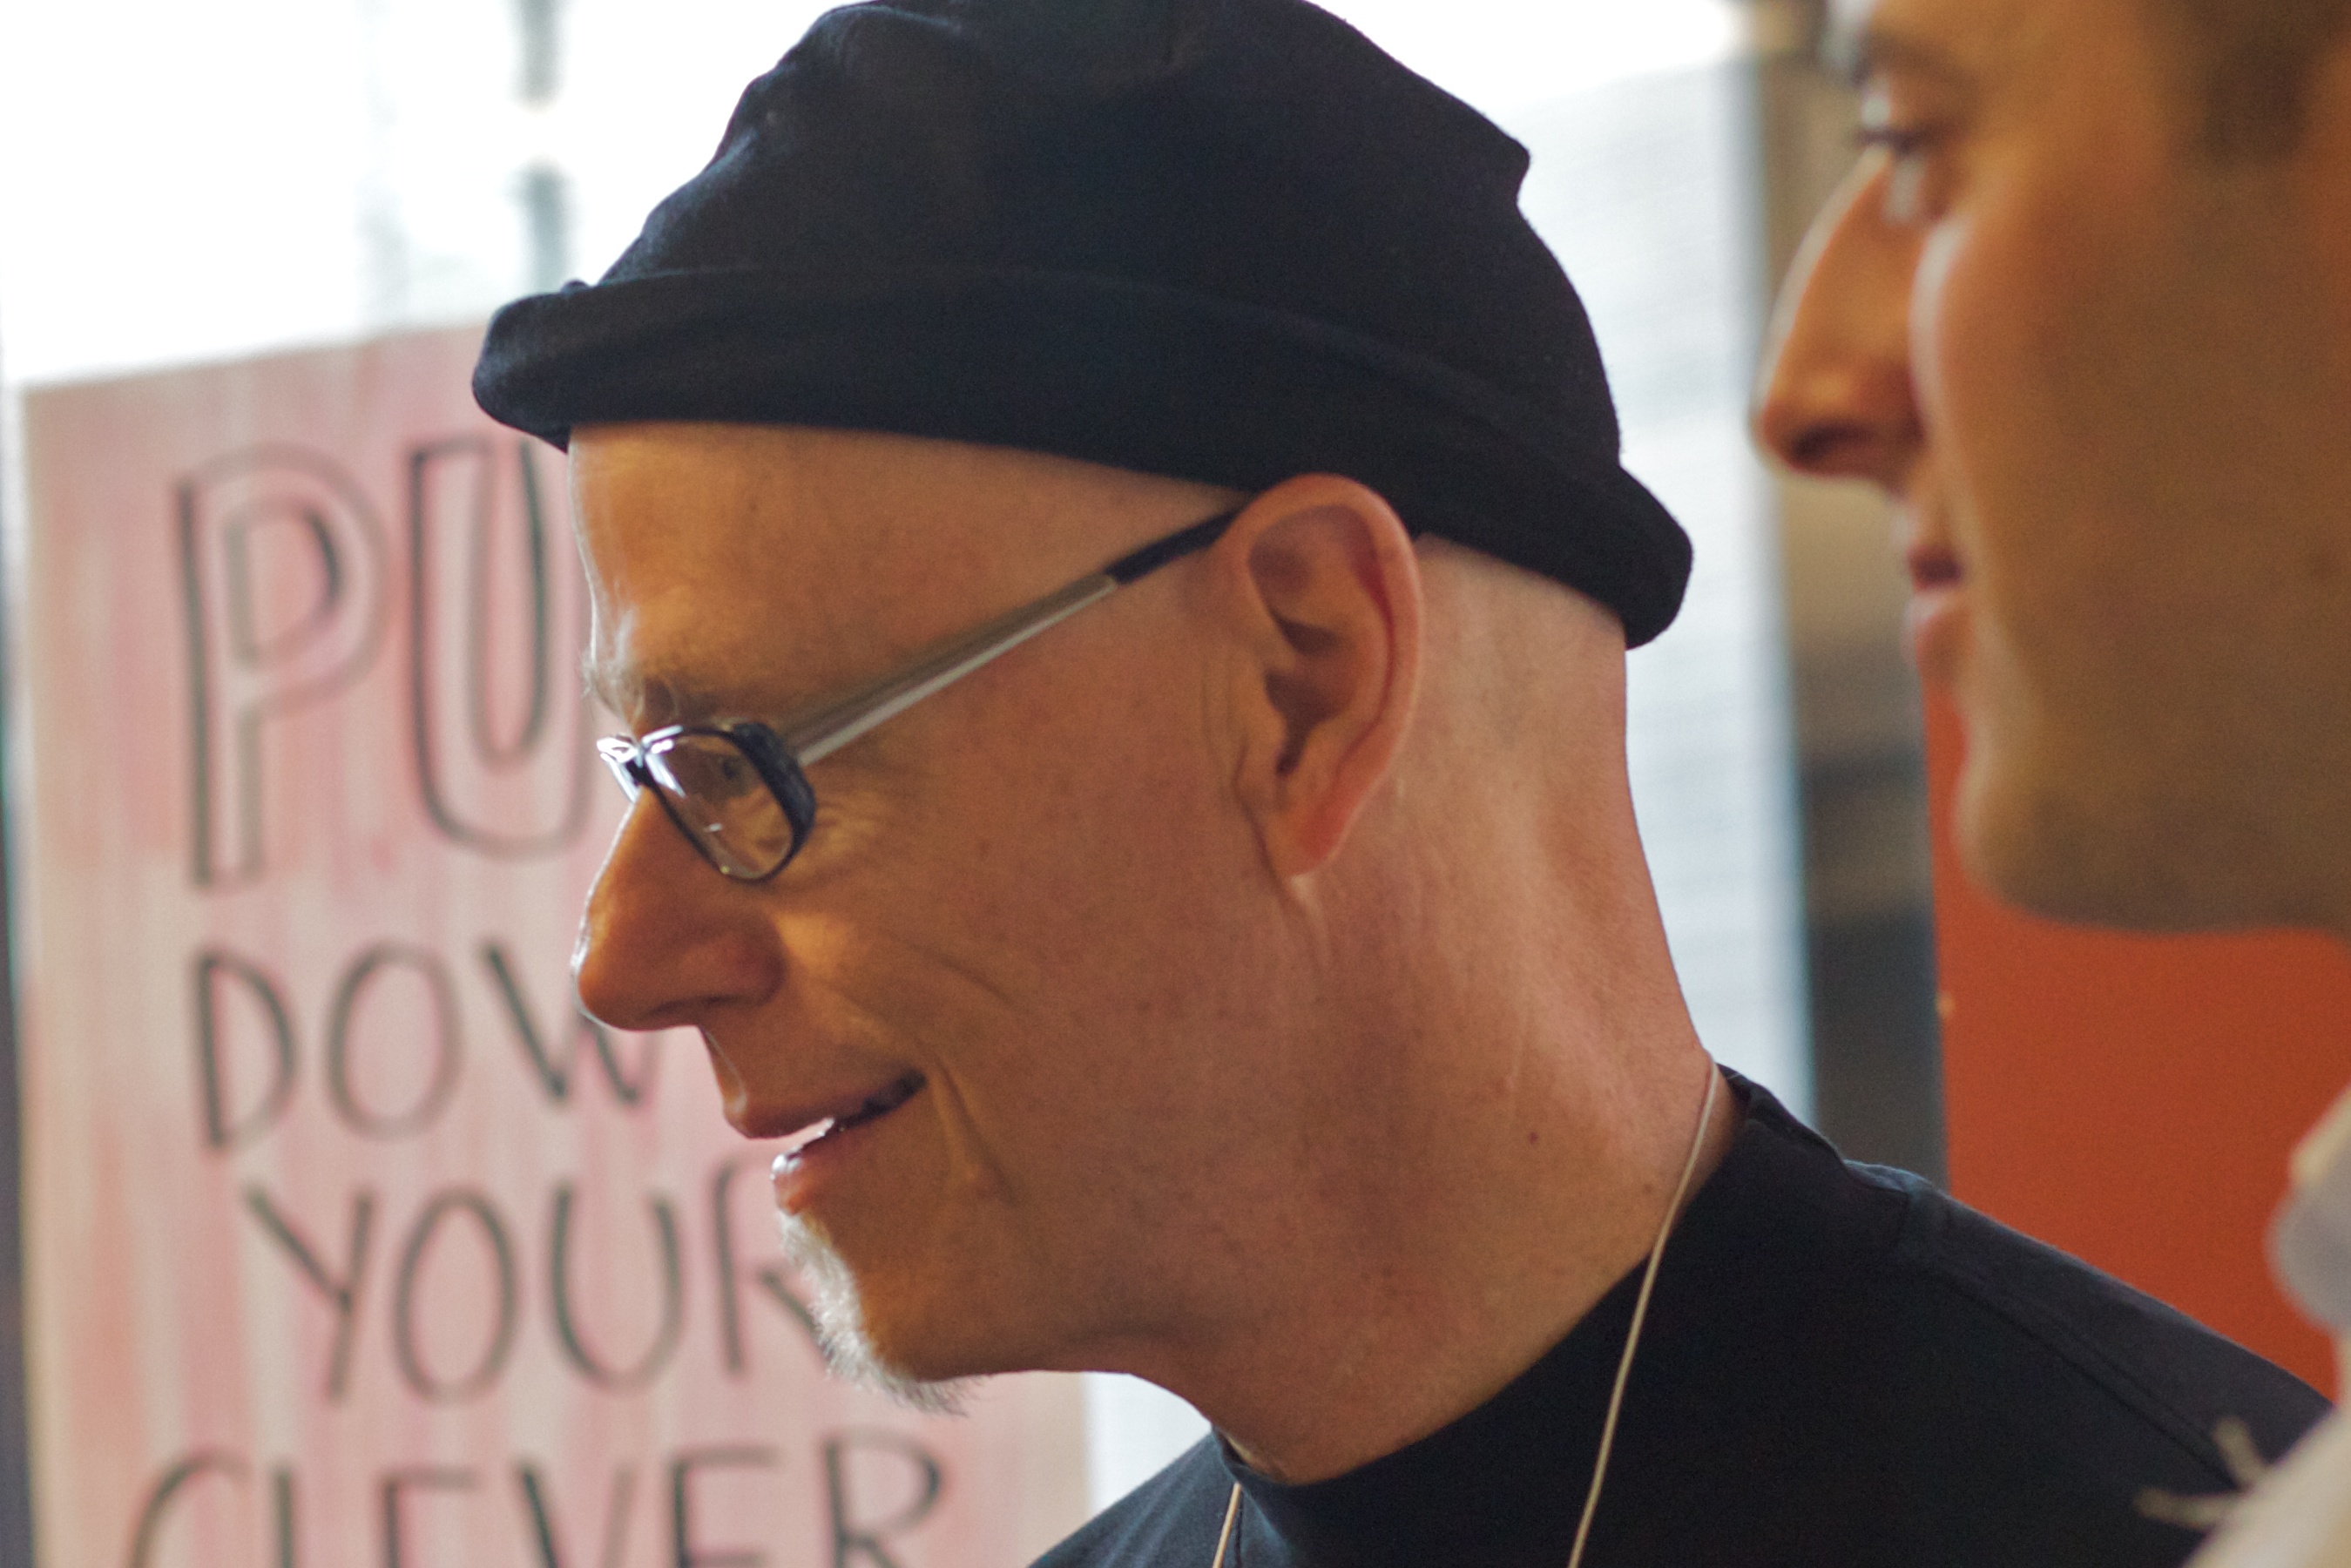
man, person, hairstyle, sunglasses, glasses, head, nv12, vision care